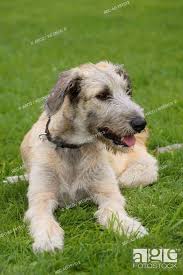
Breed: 224-n000039-Irish_wolfhound